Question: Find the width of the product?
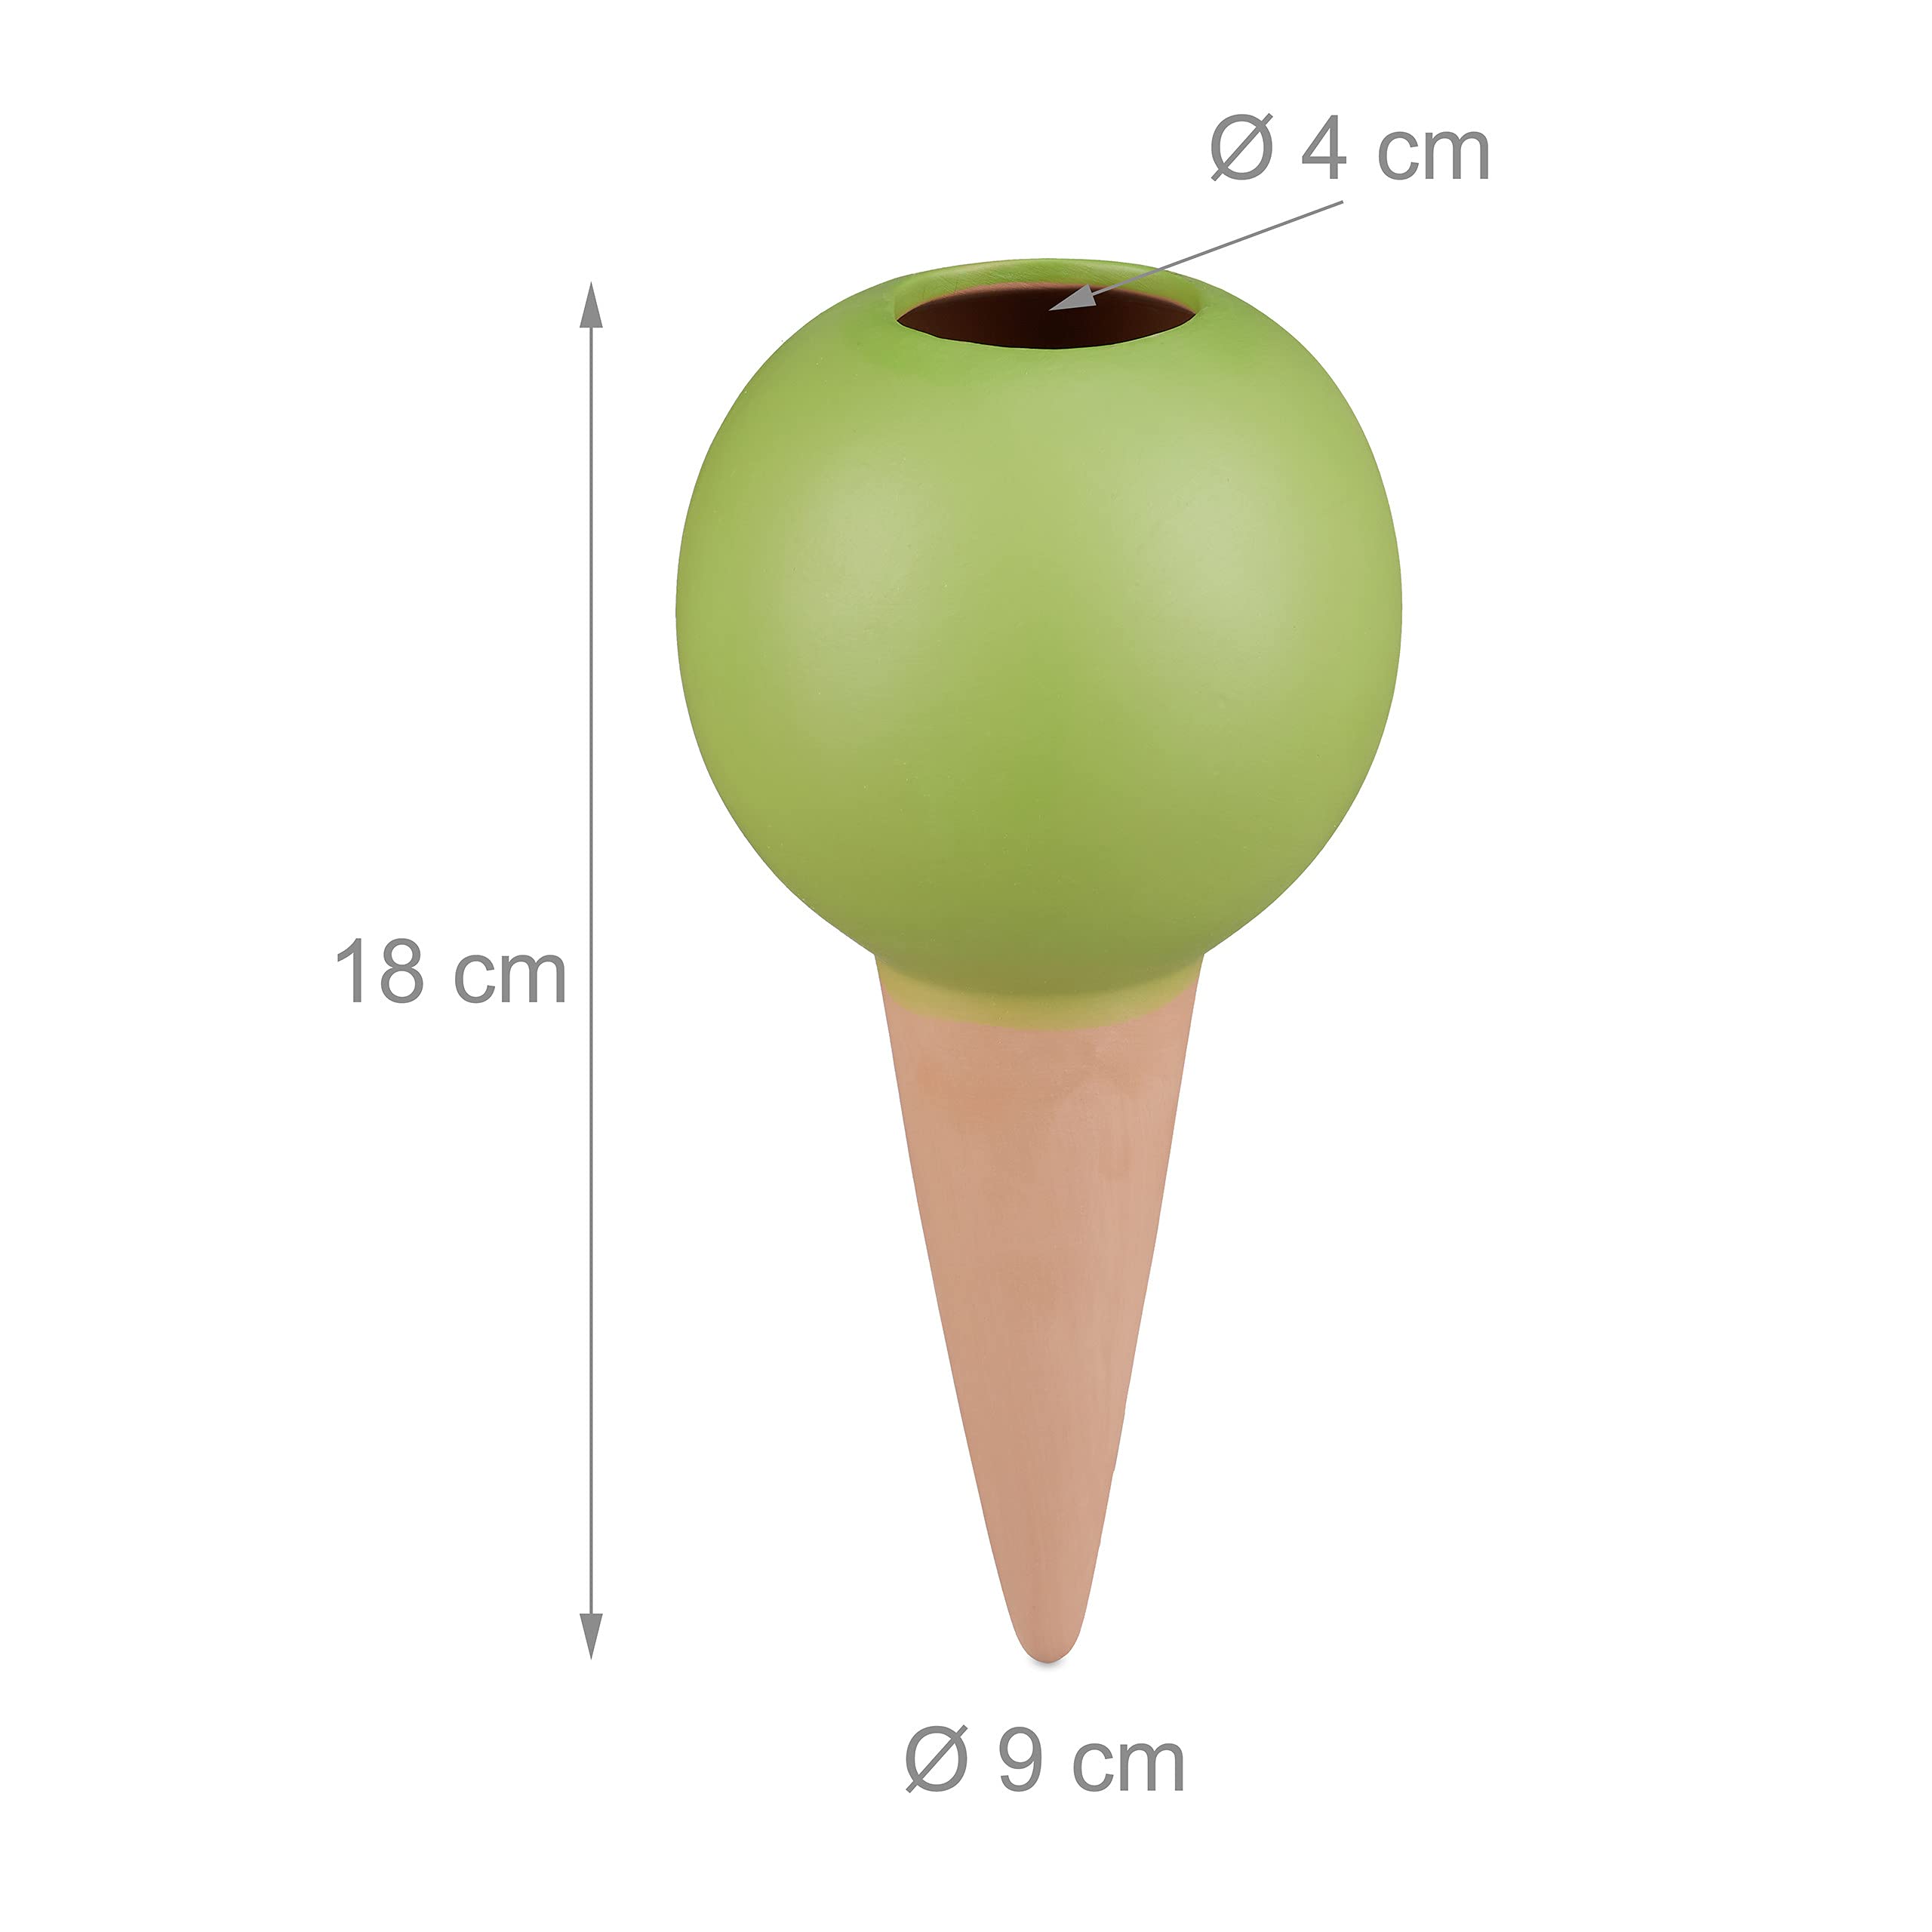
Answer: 9.0 centimetre